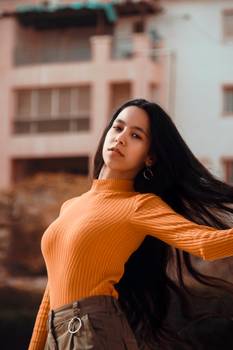
Label: No Watermark